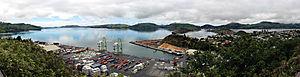
Le transport en Nouvelle-Zélande prend place dans un espace insulaire montagneux faiblement peuplé, ce qui ne l'empêche de bénéficier d'une offre modale complète. Le territoire néo-zélandais est desservi par un réseau routier côtier appuyé par quelques lignes de chemin de fer. Il existe plusieurs aéroports permettant des vols internationaux et une desserte intérieure.
Port Chalmers est le port principal de Dunedin en Nouvelle-Zélande. Même si cette localité n'est qu'une banlieue de Dunedin depuis les années 1980, elle est toujours considérée comme une ville à part entière par ses habitants. Sa population se monte à 3000 personnes. Port Chalmers se situe à dix kilomètres à l'intérieur d'Otago Harbour, et à 15 kilomètres au nord est du centre ville de Dunedin.